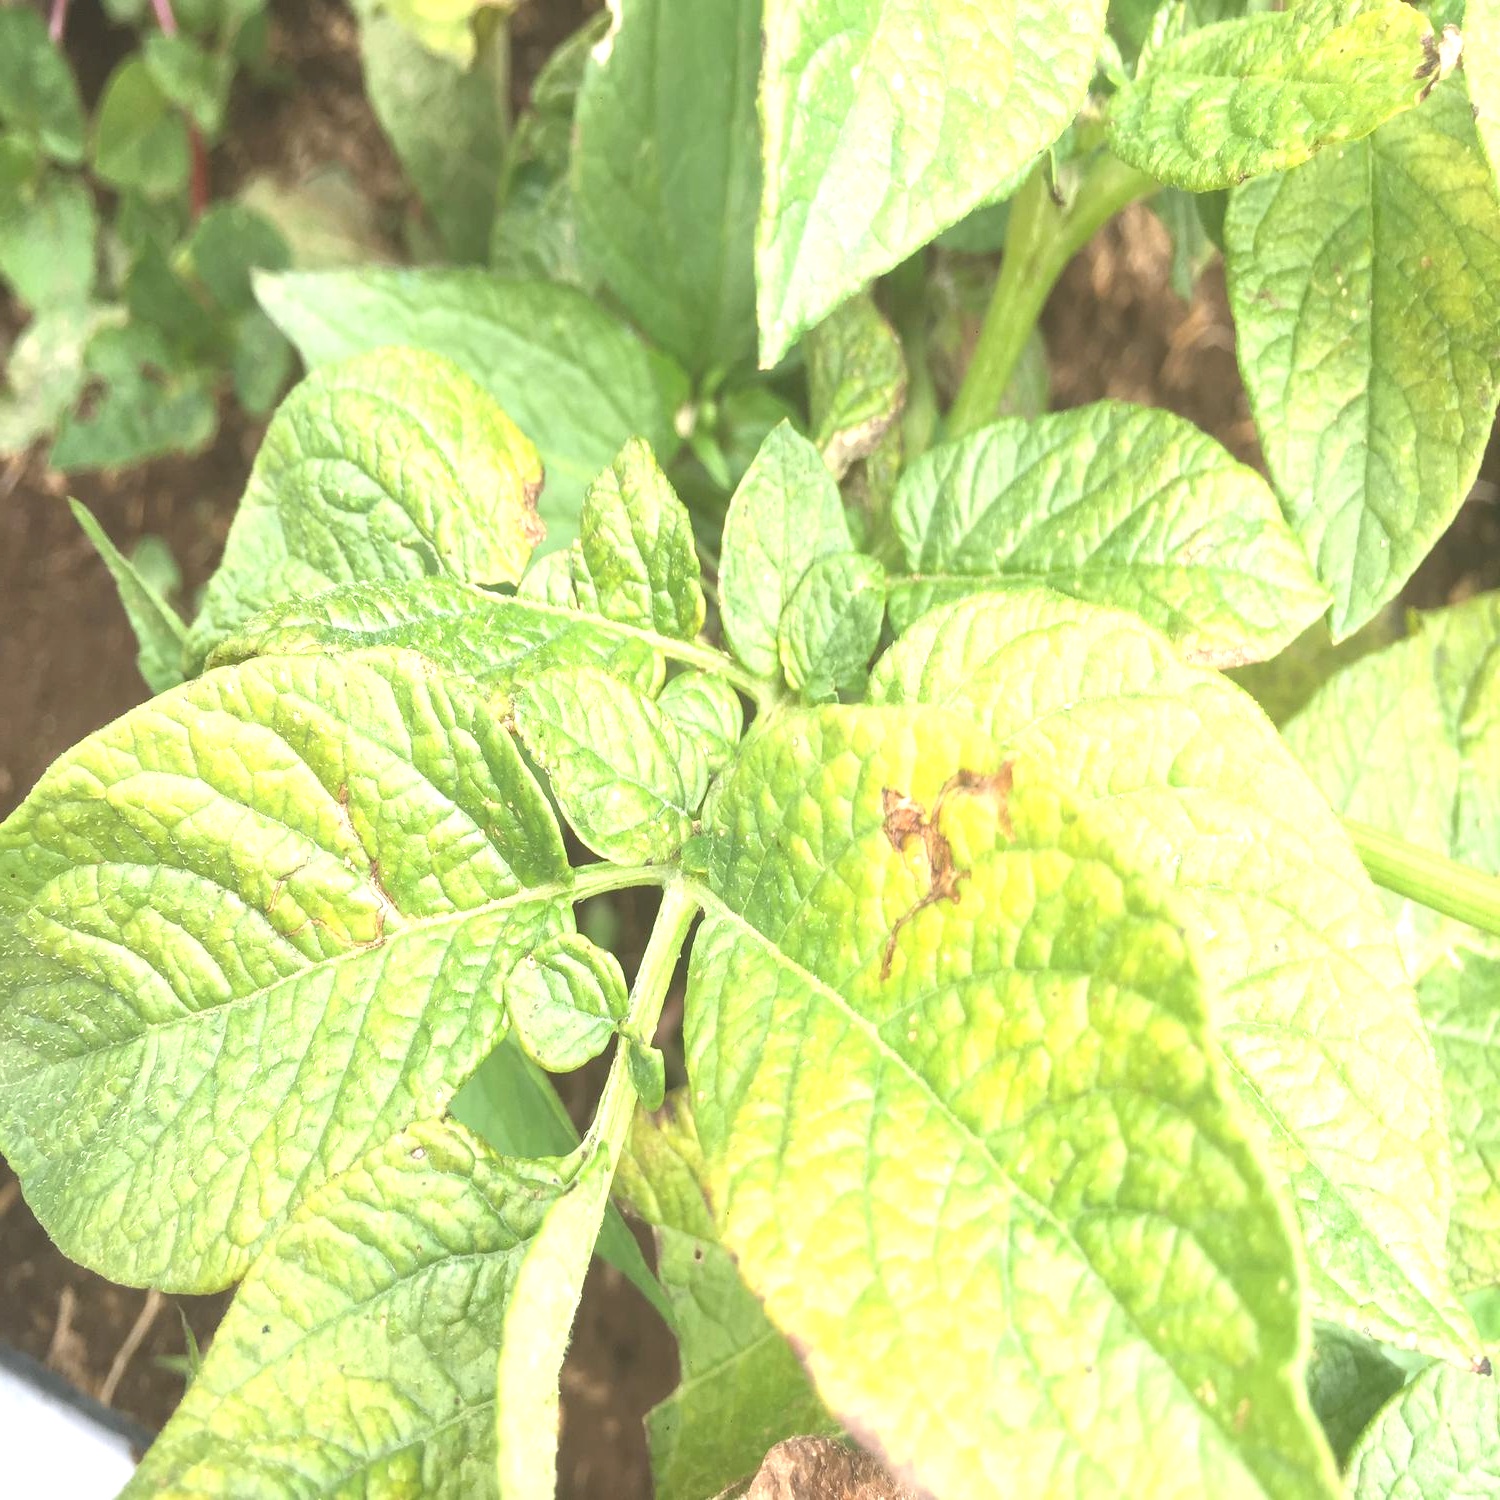
Etiqueta: Virus